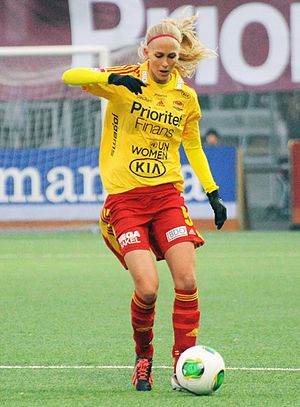
Line Røddik / Klubkarriere
Line Røddik i kamp for Tyresö
Line Røddik Hansen er en dansk, der spiller central midtbane og forsvar for FC Nordsjælland i Gjensidige Kvindeligaen. Hun har spillet over 130 landskampe for Danmark siden sin debut i februar 2006.